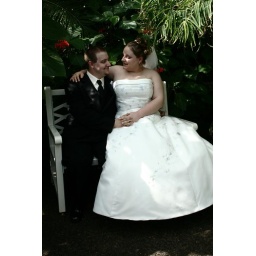
Taken in the butterfly house after our wedding. May 7, 2006